Amrit Desai

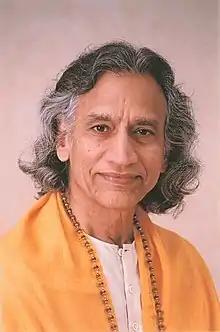
Desai in 2016

Amrit Desai is a pioneer of yoga in the West, and one of the few remaining living yoga gurus who originally brought over the authentic teachings of yoga in the early 1960s. He is the creator of two brands of yoga, "Kripalu Yoga" and "I AM" Yoga, and is the founder of five yoga and health centers in the US. His yoga training programs have reached more than 40 countries worldwide and over 8,000 teachers have been certified.